Patrick Schulte

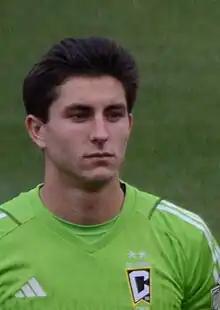
Schulte with Columbus Crew in 2023

Patrick Timothy Schulte (born March 13, 2001) is an American professional soccer player who plays as a goalkeeper for Major League Soccer club Columbus Crew and the United States national team.